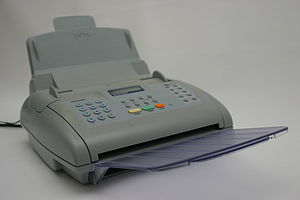
Telefax
En faxmaskine
Telefax eller blot fax er en telekommunikationsteknologi for overføring af trykte kopier af dokumenter, breve m.v.